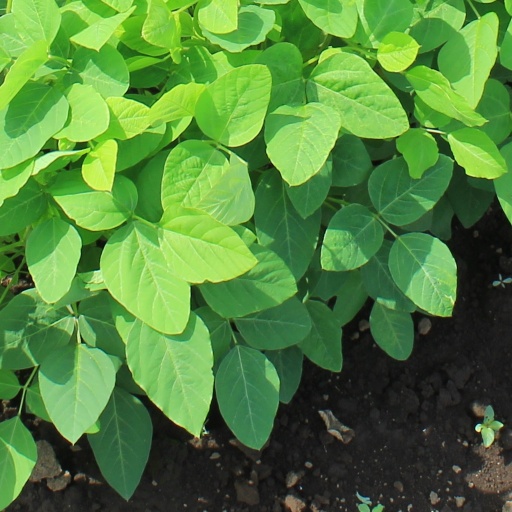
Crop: soybean